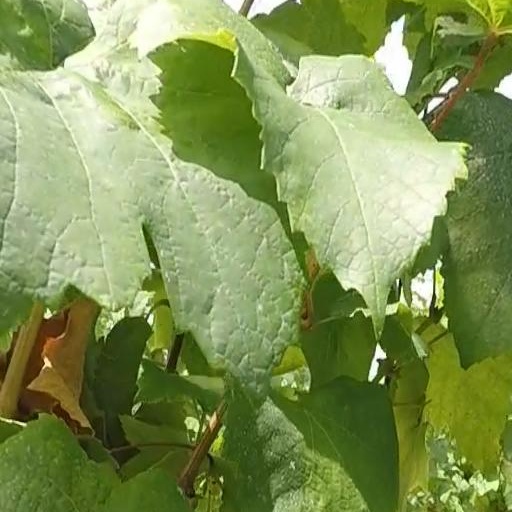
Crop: grape